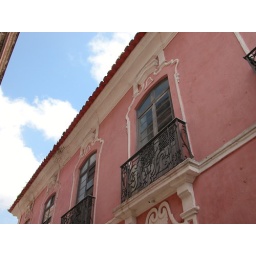
Some windows from a very old building in Belem, Para, Brazil, in the Amazon landscape, built by portuguese settlers.